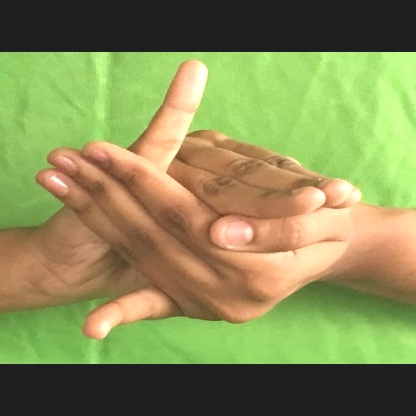
Mudra: Kurma